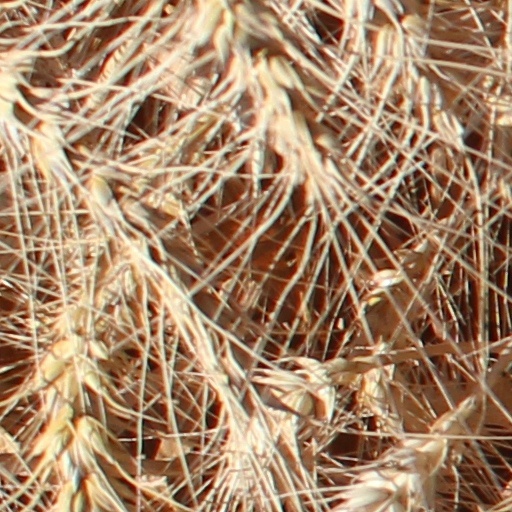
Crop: wheat